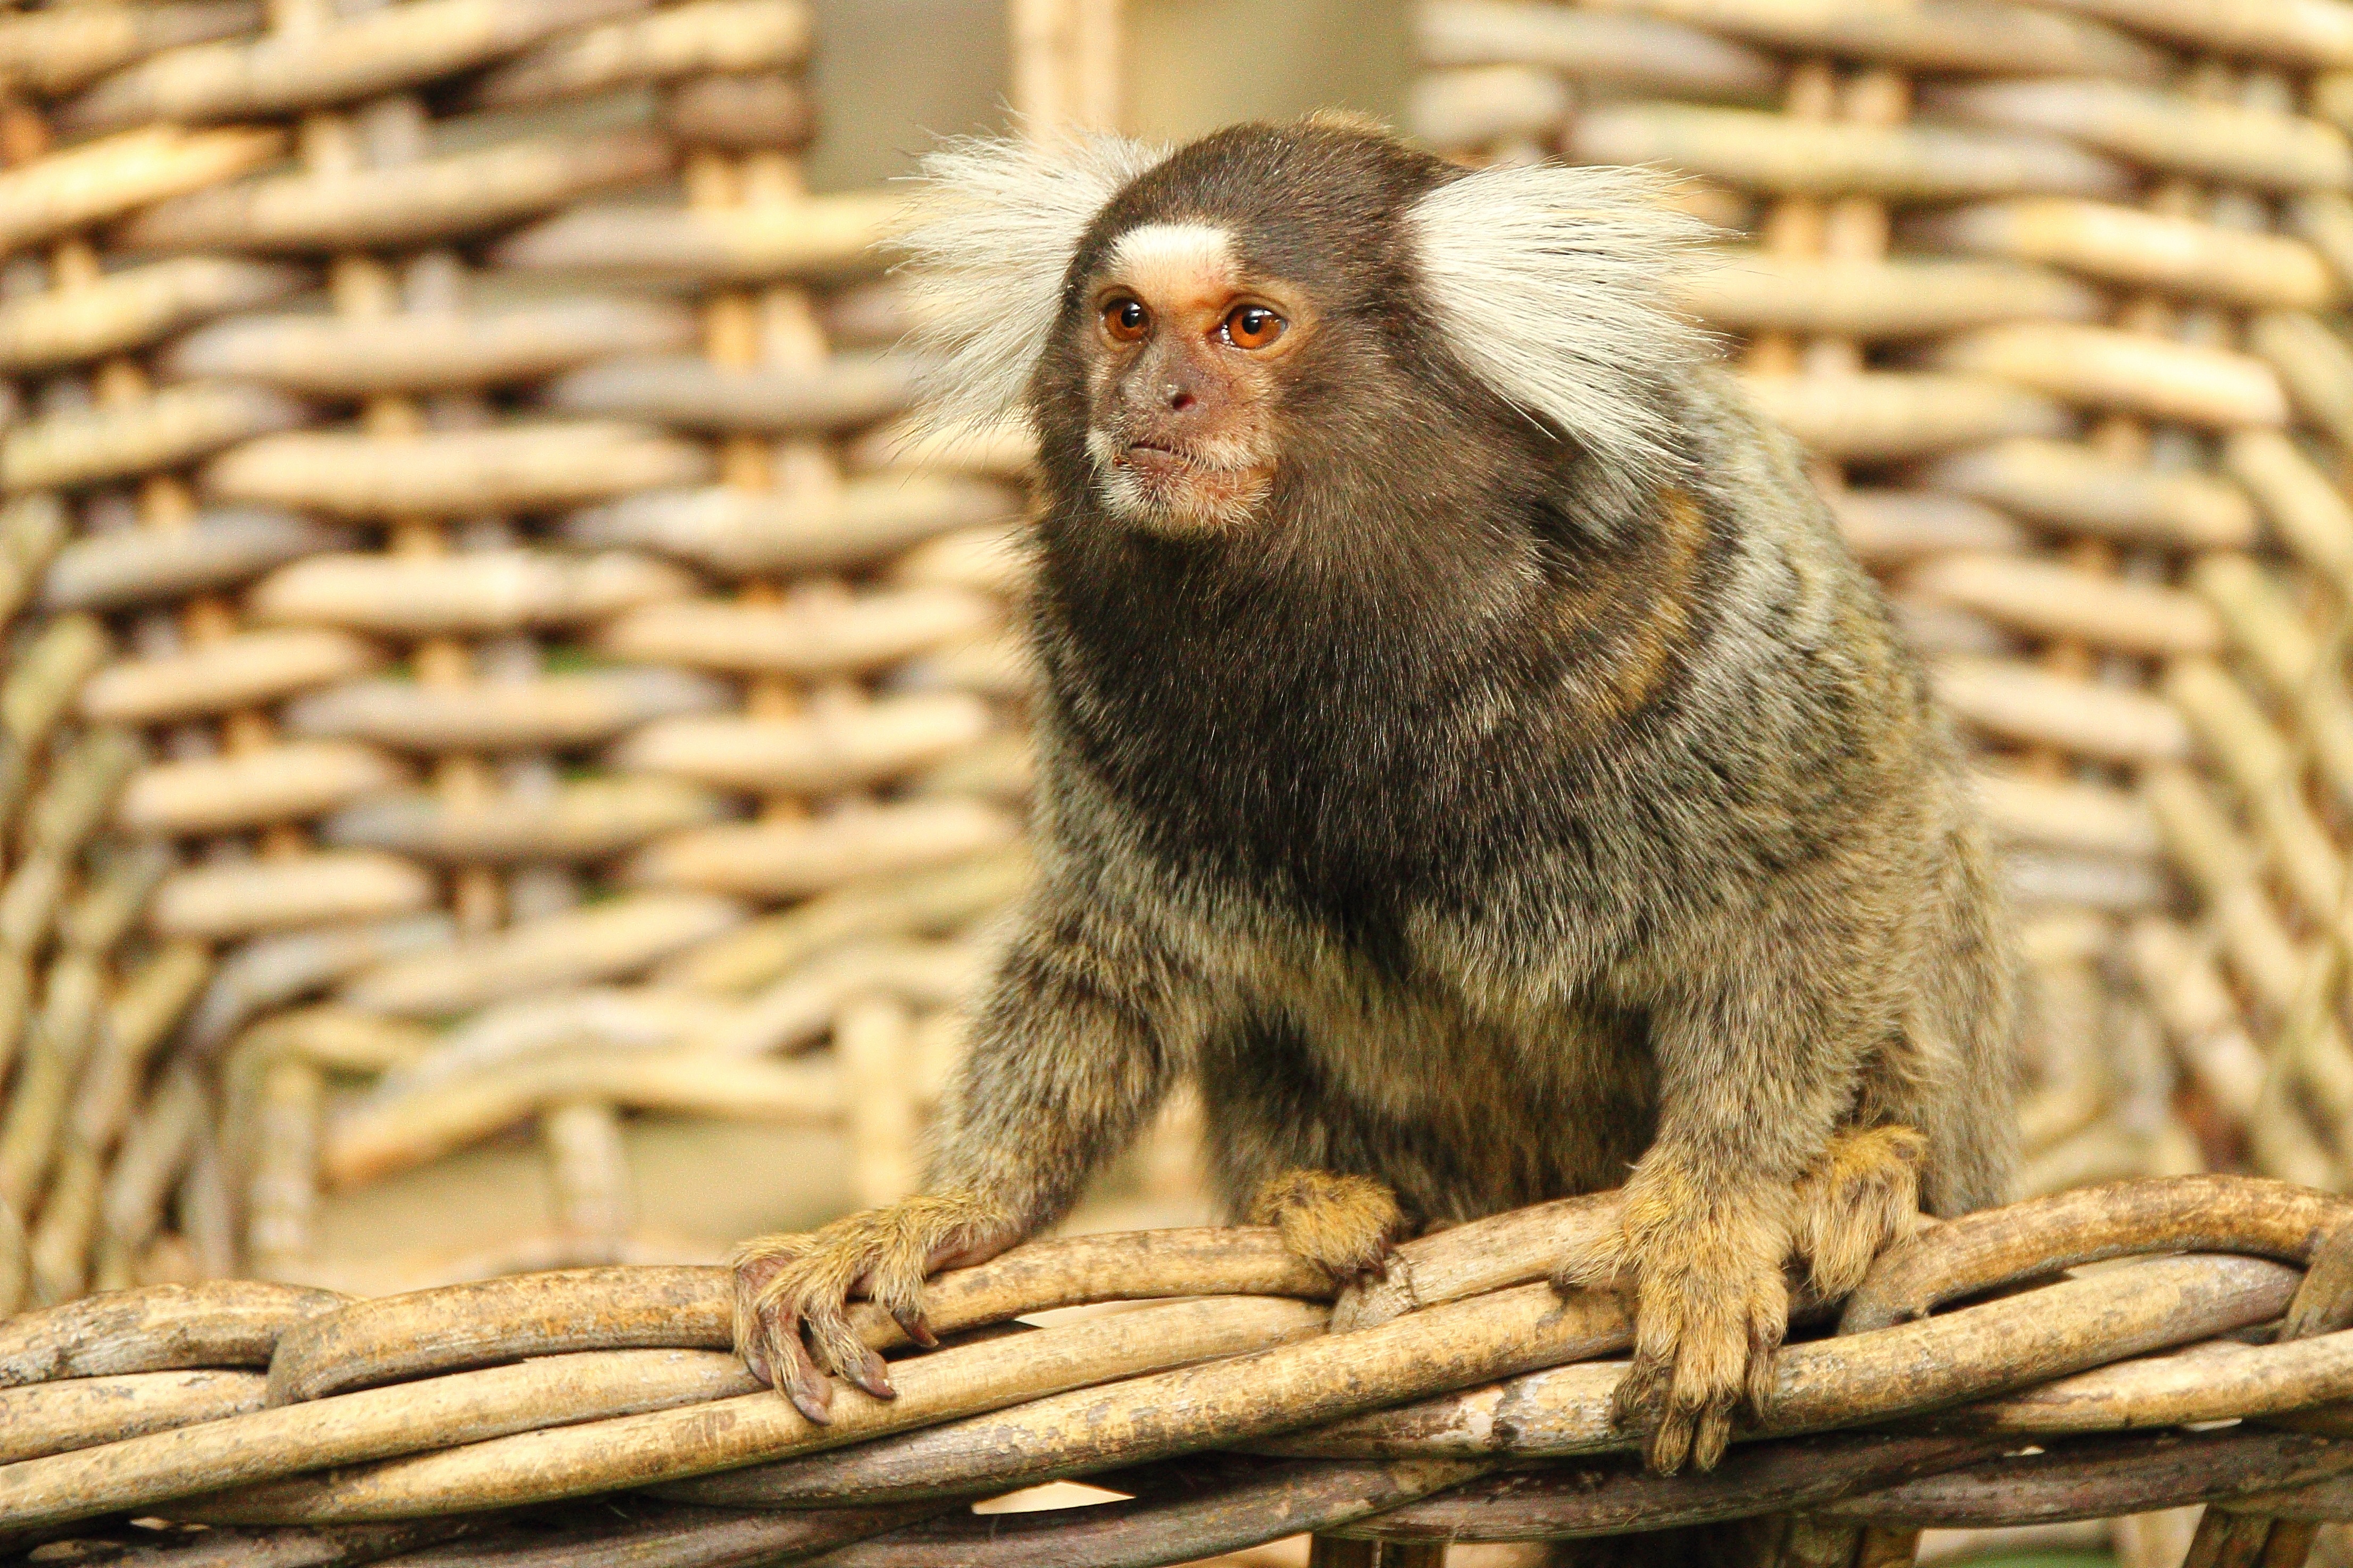
view, animal, cute, wildlife, portrait, mammal, monkey, fauna, primate, face, vertebrate, expression, ffchen, macaque, old world monkey, mimic, marmoset, krallenaffe, new world monkey